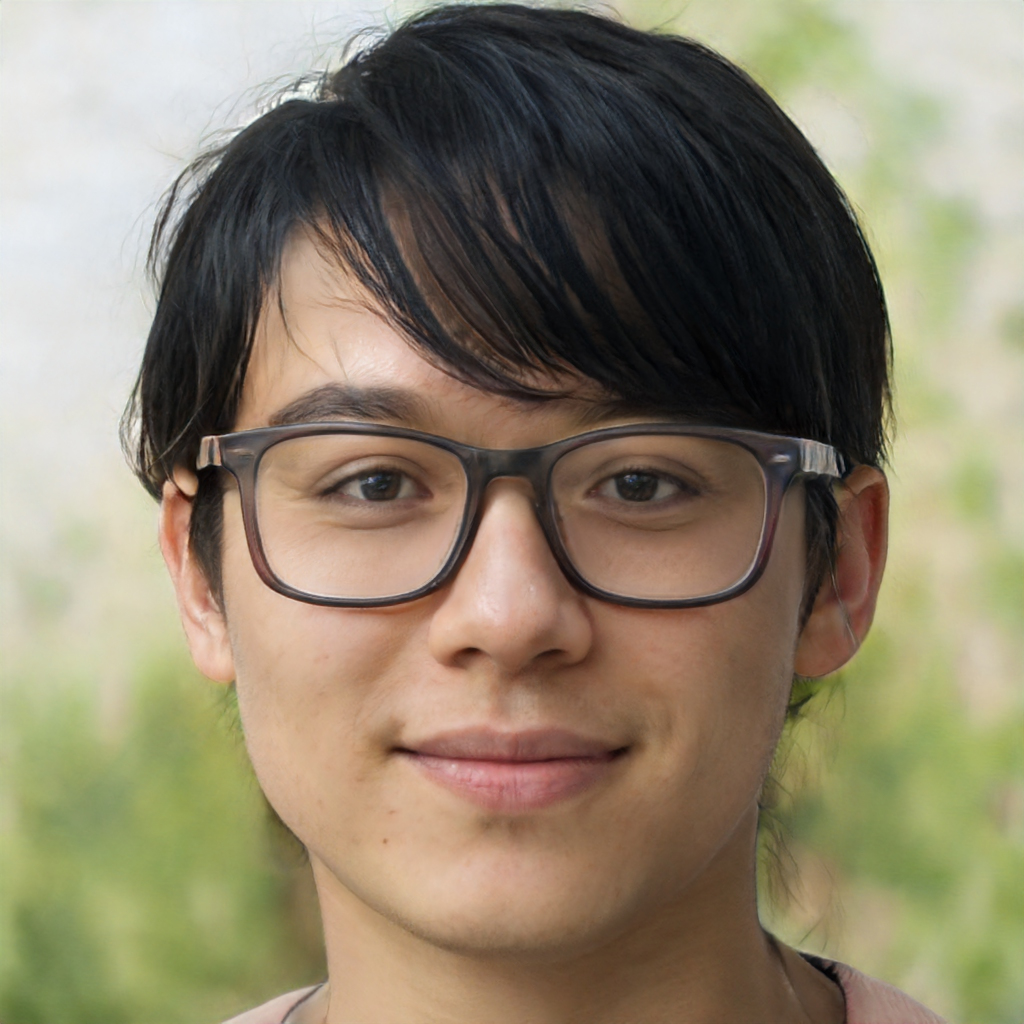
Gender: Female